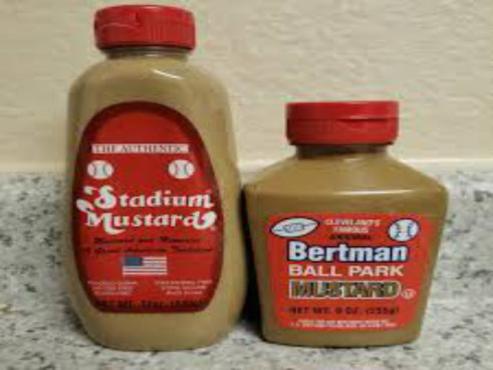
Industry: Food